2002 FIFA World Cup final

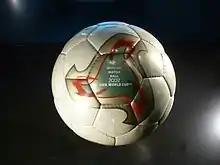
View of the match ball

The 2002 FIFA World Cup was the 17th edition of the World Cup, FIFA's football competition for national teams, held in Japan and South Korea between 31 May and 30 June 2002. The national teams of Japan and South Korea qualified for the finals automatically as tournament hosts, as did the previous hosts France, the winners of the previous World Cup in 1998. The remaining 29 spots were decided through qualifying rounds held between March 2000 and November 2001, organised by the six FIFA confederations and involving 193 teams. In the finals, the teams were divided into eight groups of four with each team playing each other once in a round-robin format. The two top teams from each group advanced to a knock-out stage. Holders France were eliminated in the group stage in 2002, losing games against Senegal and Denmark as they finished bottom of Group A.